Frank Hamilton (British singer)

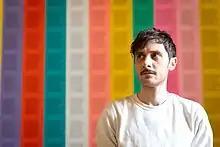

Frank Hamilton (born 4 October 1985) is an English singer, songwriter and producer living in London. He is best known for pioneering the rapid-release strategy with #OneSongaWeek - a year long project in which he wrote, recorded and released a song a week. Since then he has released two studio LPs and come full circle, announcing the return of One Song a Week II in 2019.